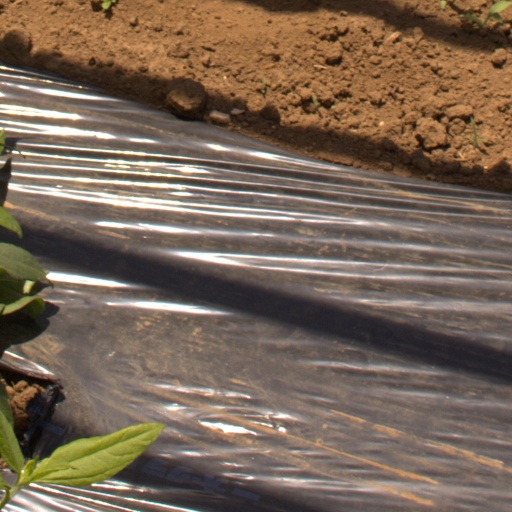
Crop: Jerusalem artichoke